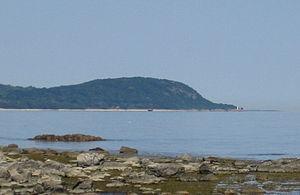
Linderödsåsen est un horst de Scanie, au sud de la Suède. Il s'étire sur une soixantaine de kilomètres à partir de Stenshuvud dans la commune de Simrishamn et se prolonge au nord-ouest avec le horst de Hallandsås.